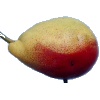
Label: Pear 2